Johann Sedlatzek

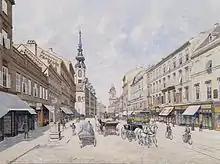
19th-Century Vienna, where Johann Sedlatzek spent much of his musical career.

The club was named after the Drama "Ludlam's Cave" by Danish poet Adam Oehlenschläger (14 November 1779 – 20 January 1850) and was also a reference to the dark, cave-like rooms in which the group typically met. "Ludlamshohle" was founded by the Austrian poet and dramatist, Ignaz Franz Castelli (6 March 1781 in – 5 February 1862), house poet of Kartnertortheater from 1811 to 1814.